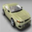
Label: automobile